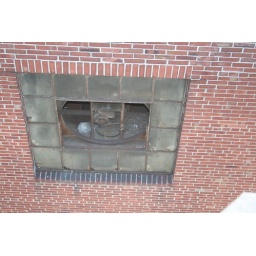
A building right just south of the Broadway bridge in Kansas City.